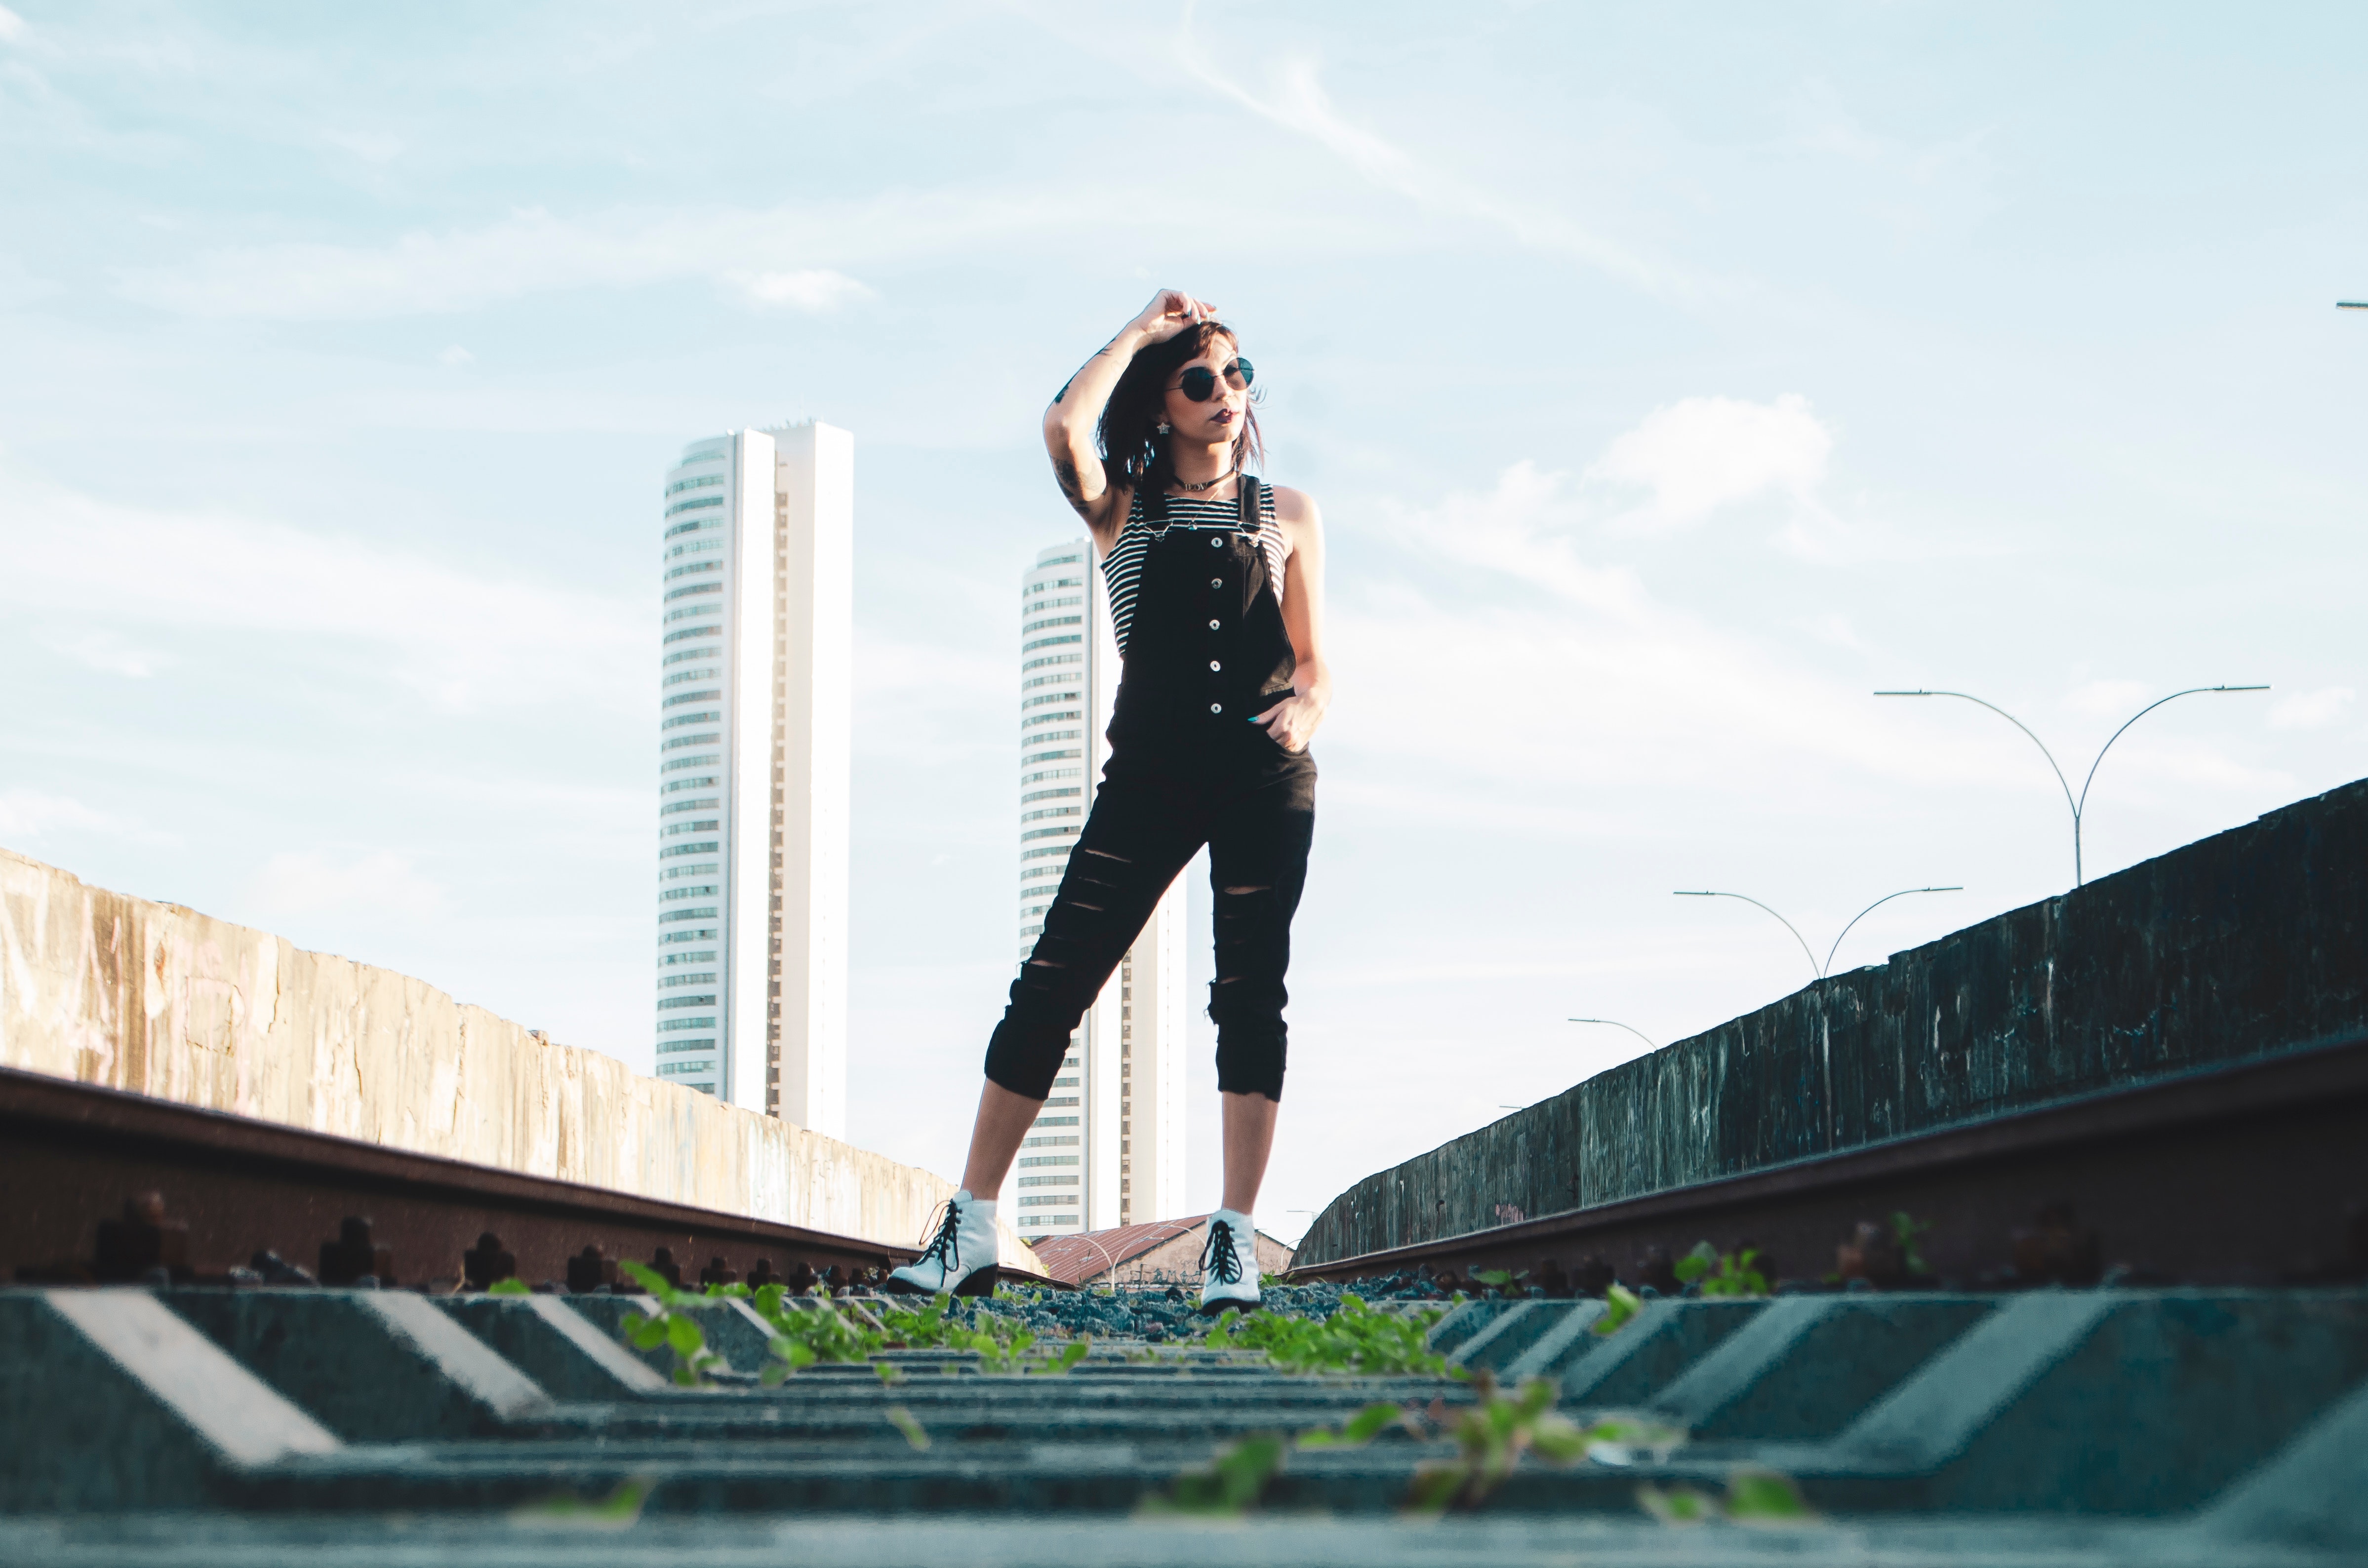
beauty, urban area, sky, architecture, jumping, cool, recreation, footwear, photography, happy, city, shoe, skyscraper